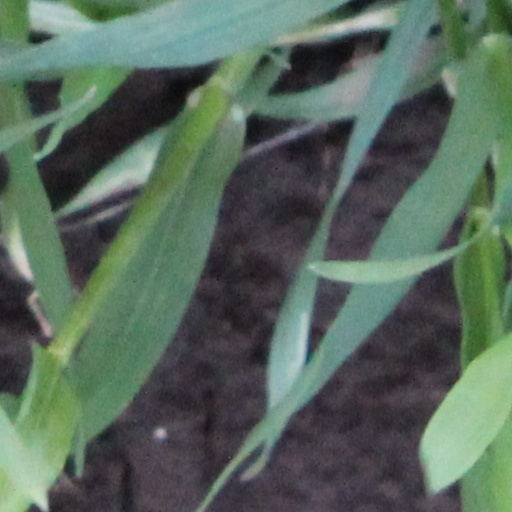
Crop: wheat